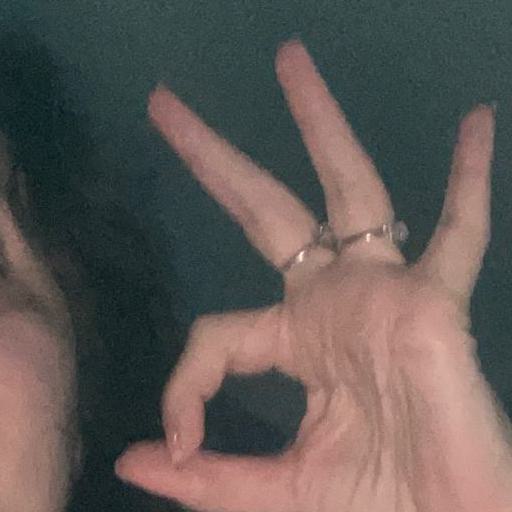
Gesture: ok